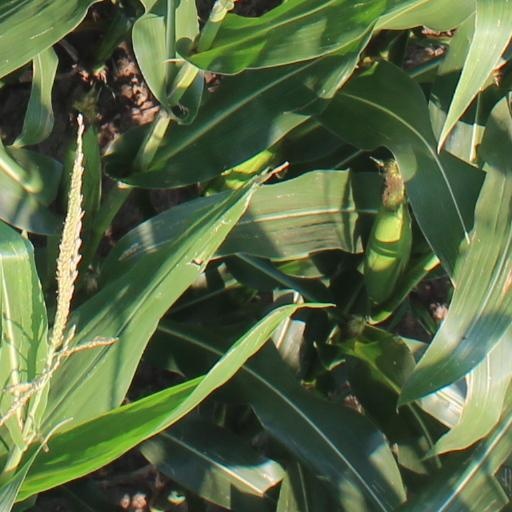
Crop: maize; corn